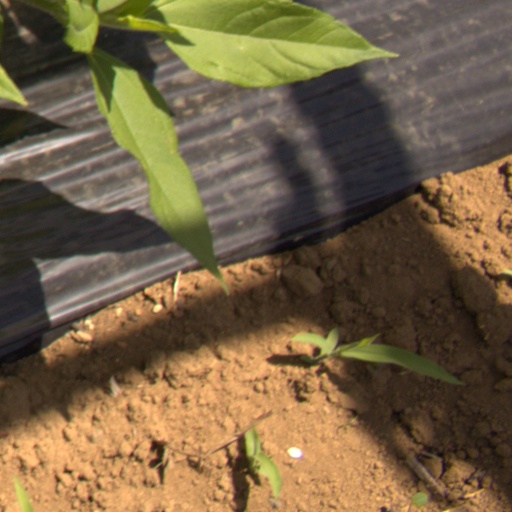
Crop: Jerusalem artichoke